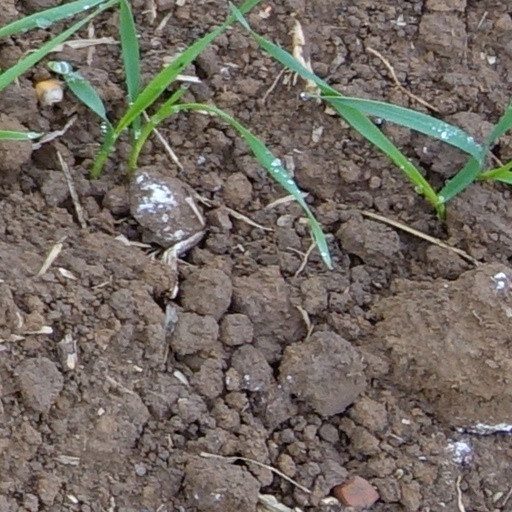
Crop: wheat